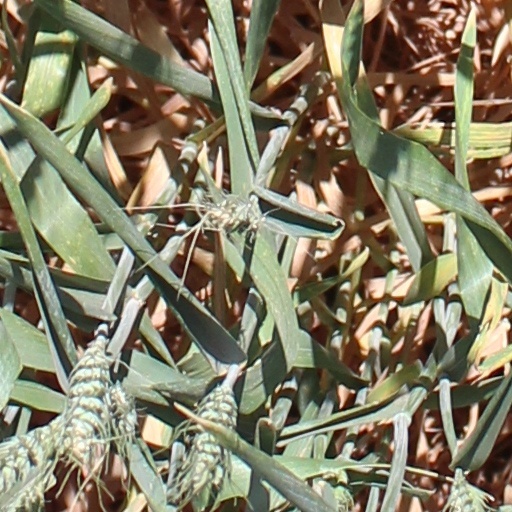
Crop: wheat